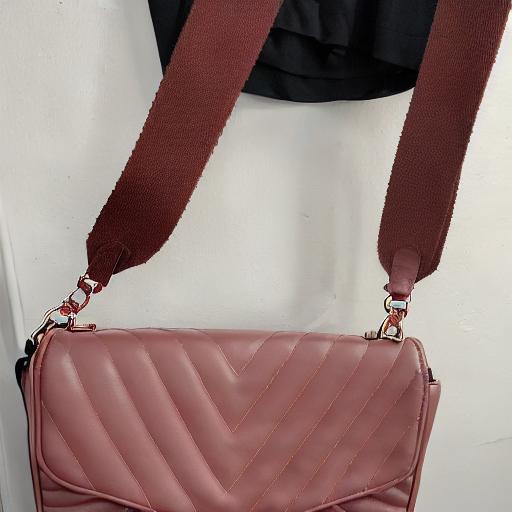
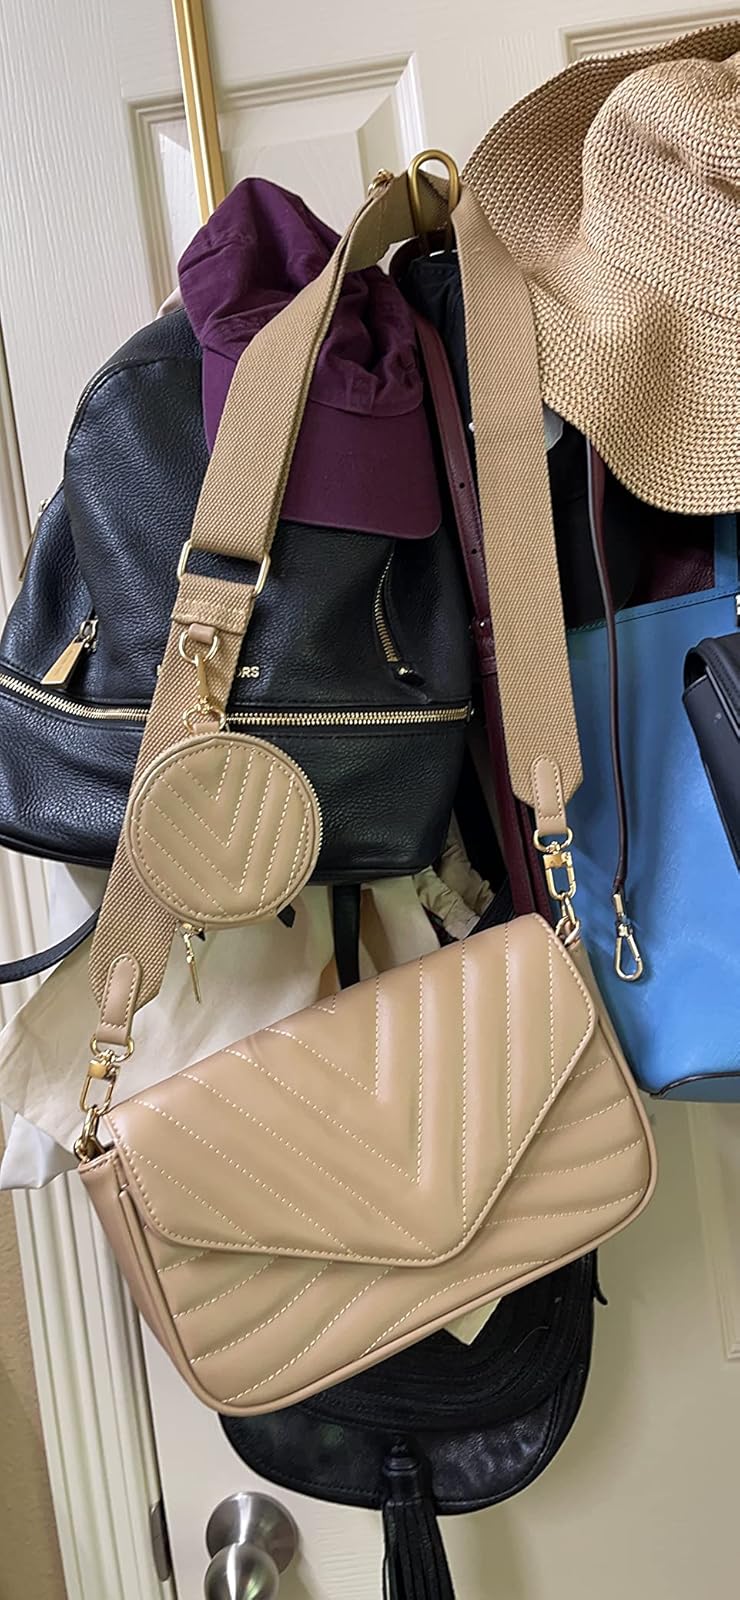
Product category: accessories_handbag
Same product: no